Battle of Nancy (1944)

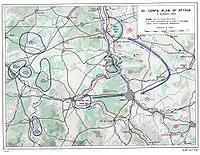
Initial plans for assault on Nancy.

Due to the difficulty of the terrain and lack of intelligence about enemy strength, it was decided against risking the 4th Armored Division in the initial capture of a bridge, as had been done at Commercy.